David Stockman

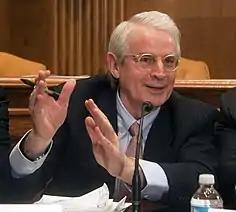
David Stockman in 2011

On March 26, 2007, federal prosecutors in Manhattan indicted Stockman in "a scheme... to defraud [Collins & Aikman]'s investors, banks and creditors by manipulating C&A's reported revenues and earnings." The United States Securities and Exchange Commission also brought civil charges against Stockman related to actions that he performed while CEO of Collins & Aikman. Stockman suffered a personal financial loss, over $13 million, along with losses suffered by as many as 15,000 Collins & Aikman employees worldwide.